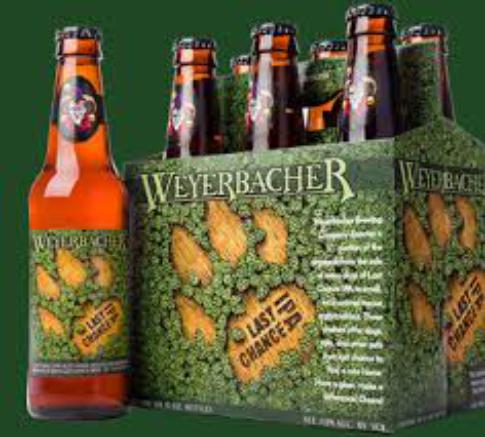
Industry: Necessities